Rich Stubler

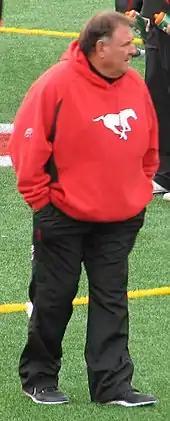
Stubler, with the Stampeders, on the field at McMahon Stadium before the CFL's Western Division Final on 23 November 2014.

Stubler resumed his career in the CFL, rejoining the Edmonton Eskimos from 1998 to 1999 before moving on to help the BC Lions capture the Grey Cup in 2000.